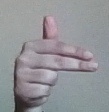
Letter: ghain